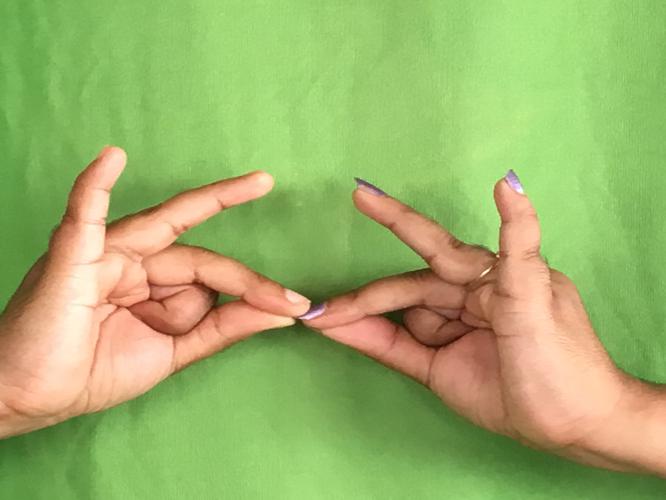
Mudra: Sakata
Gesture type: double_hand